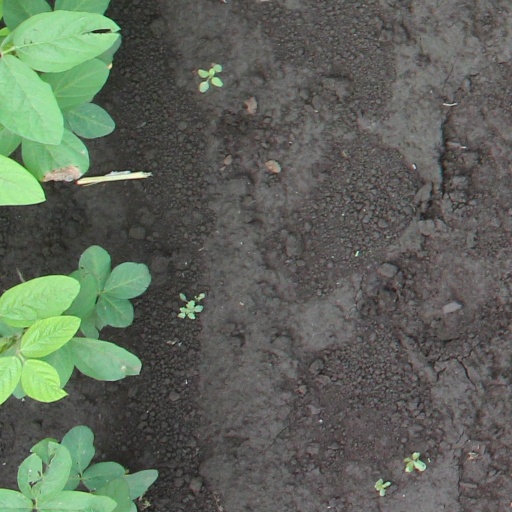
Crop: soybean